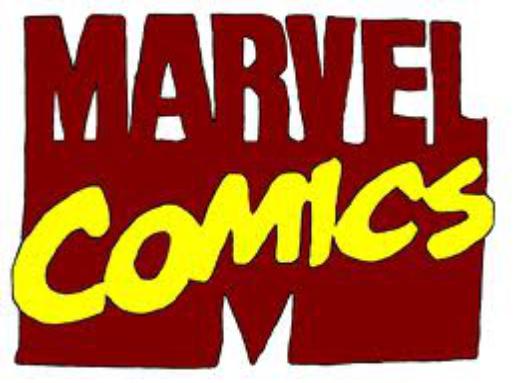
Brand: Marvel
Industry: Necessities